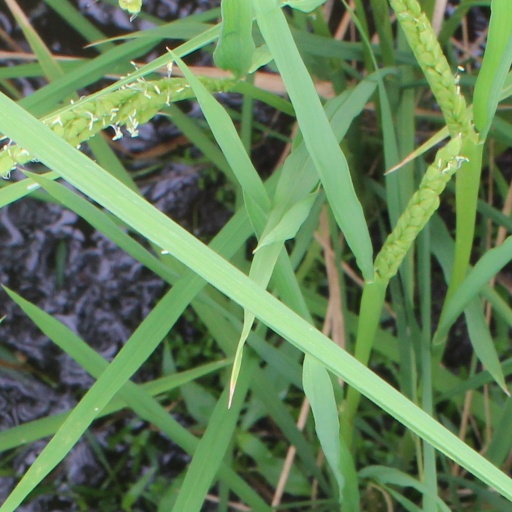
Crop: rice